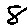
Label: 8